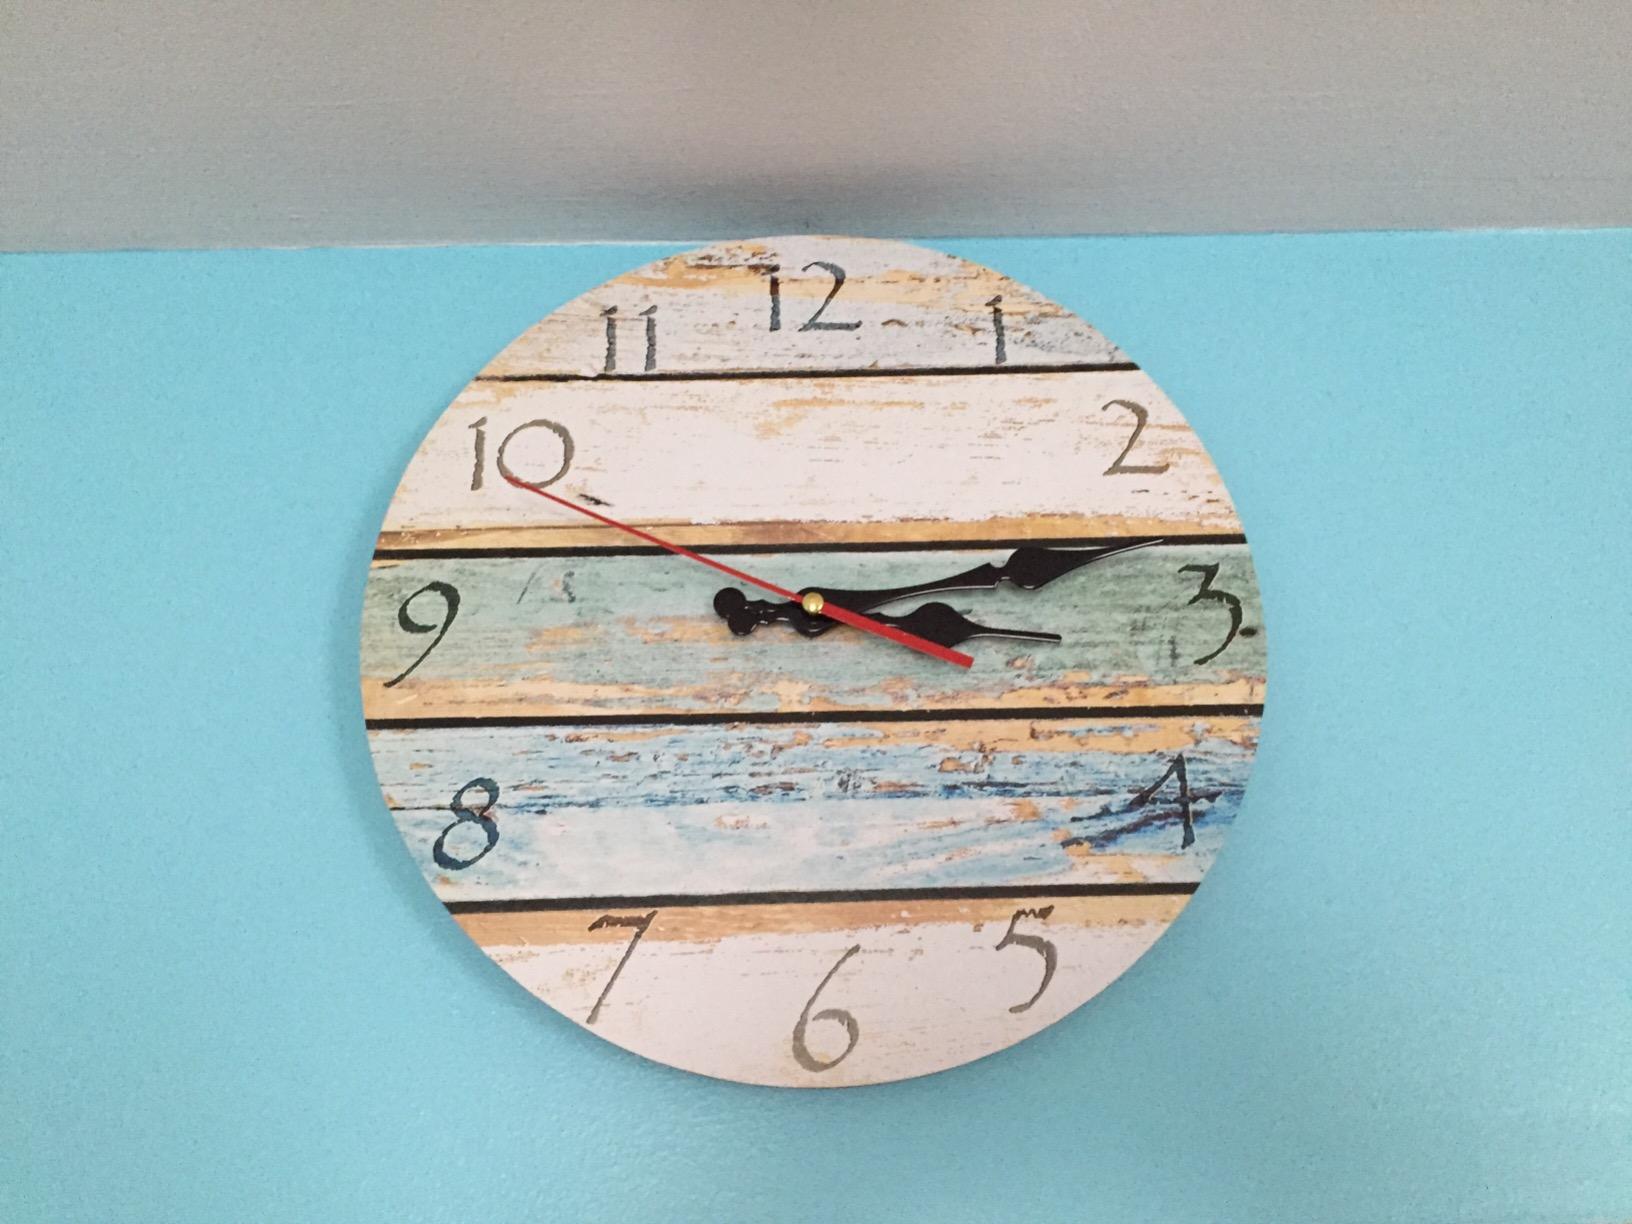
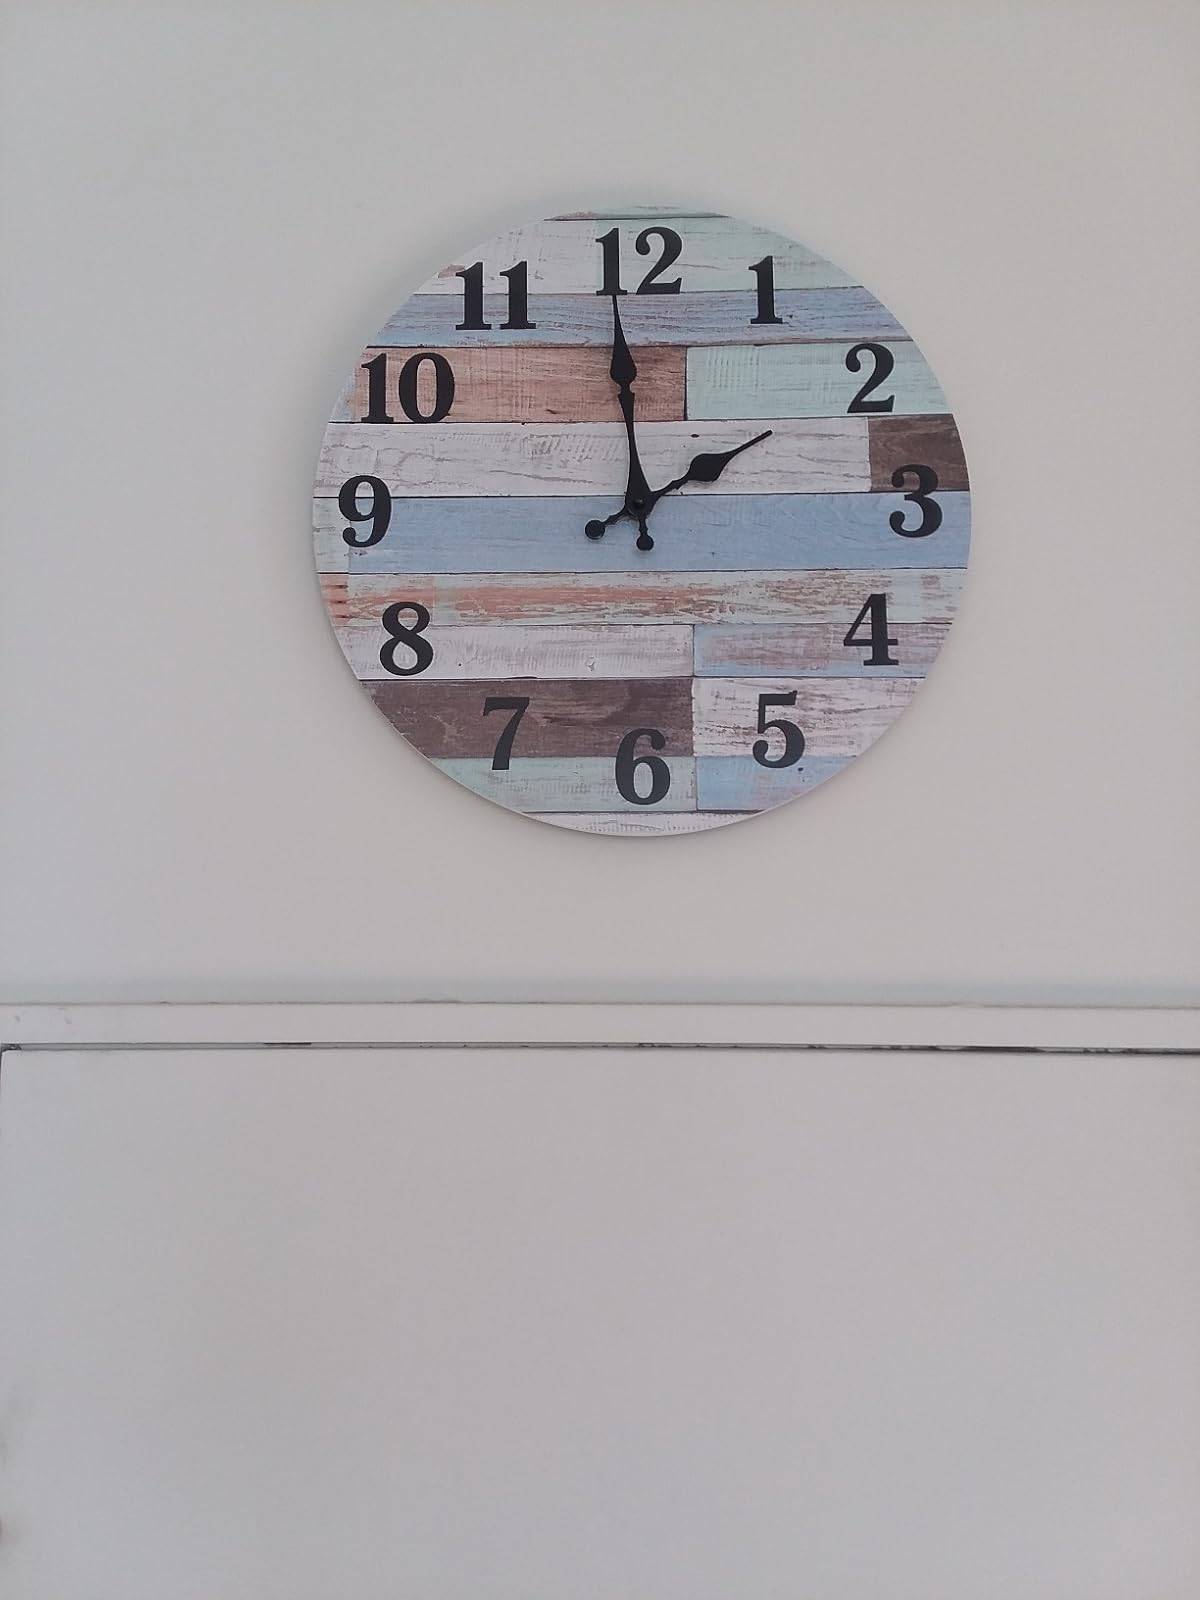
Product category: clock
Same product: no